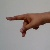
The image shows a hand gesture representing the letter 'P' in Indian Sign Language.